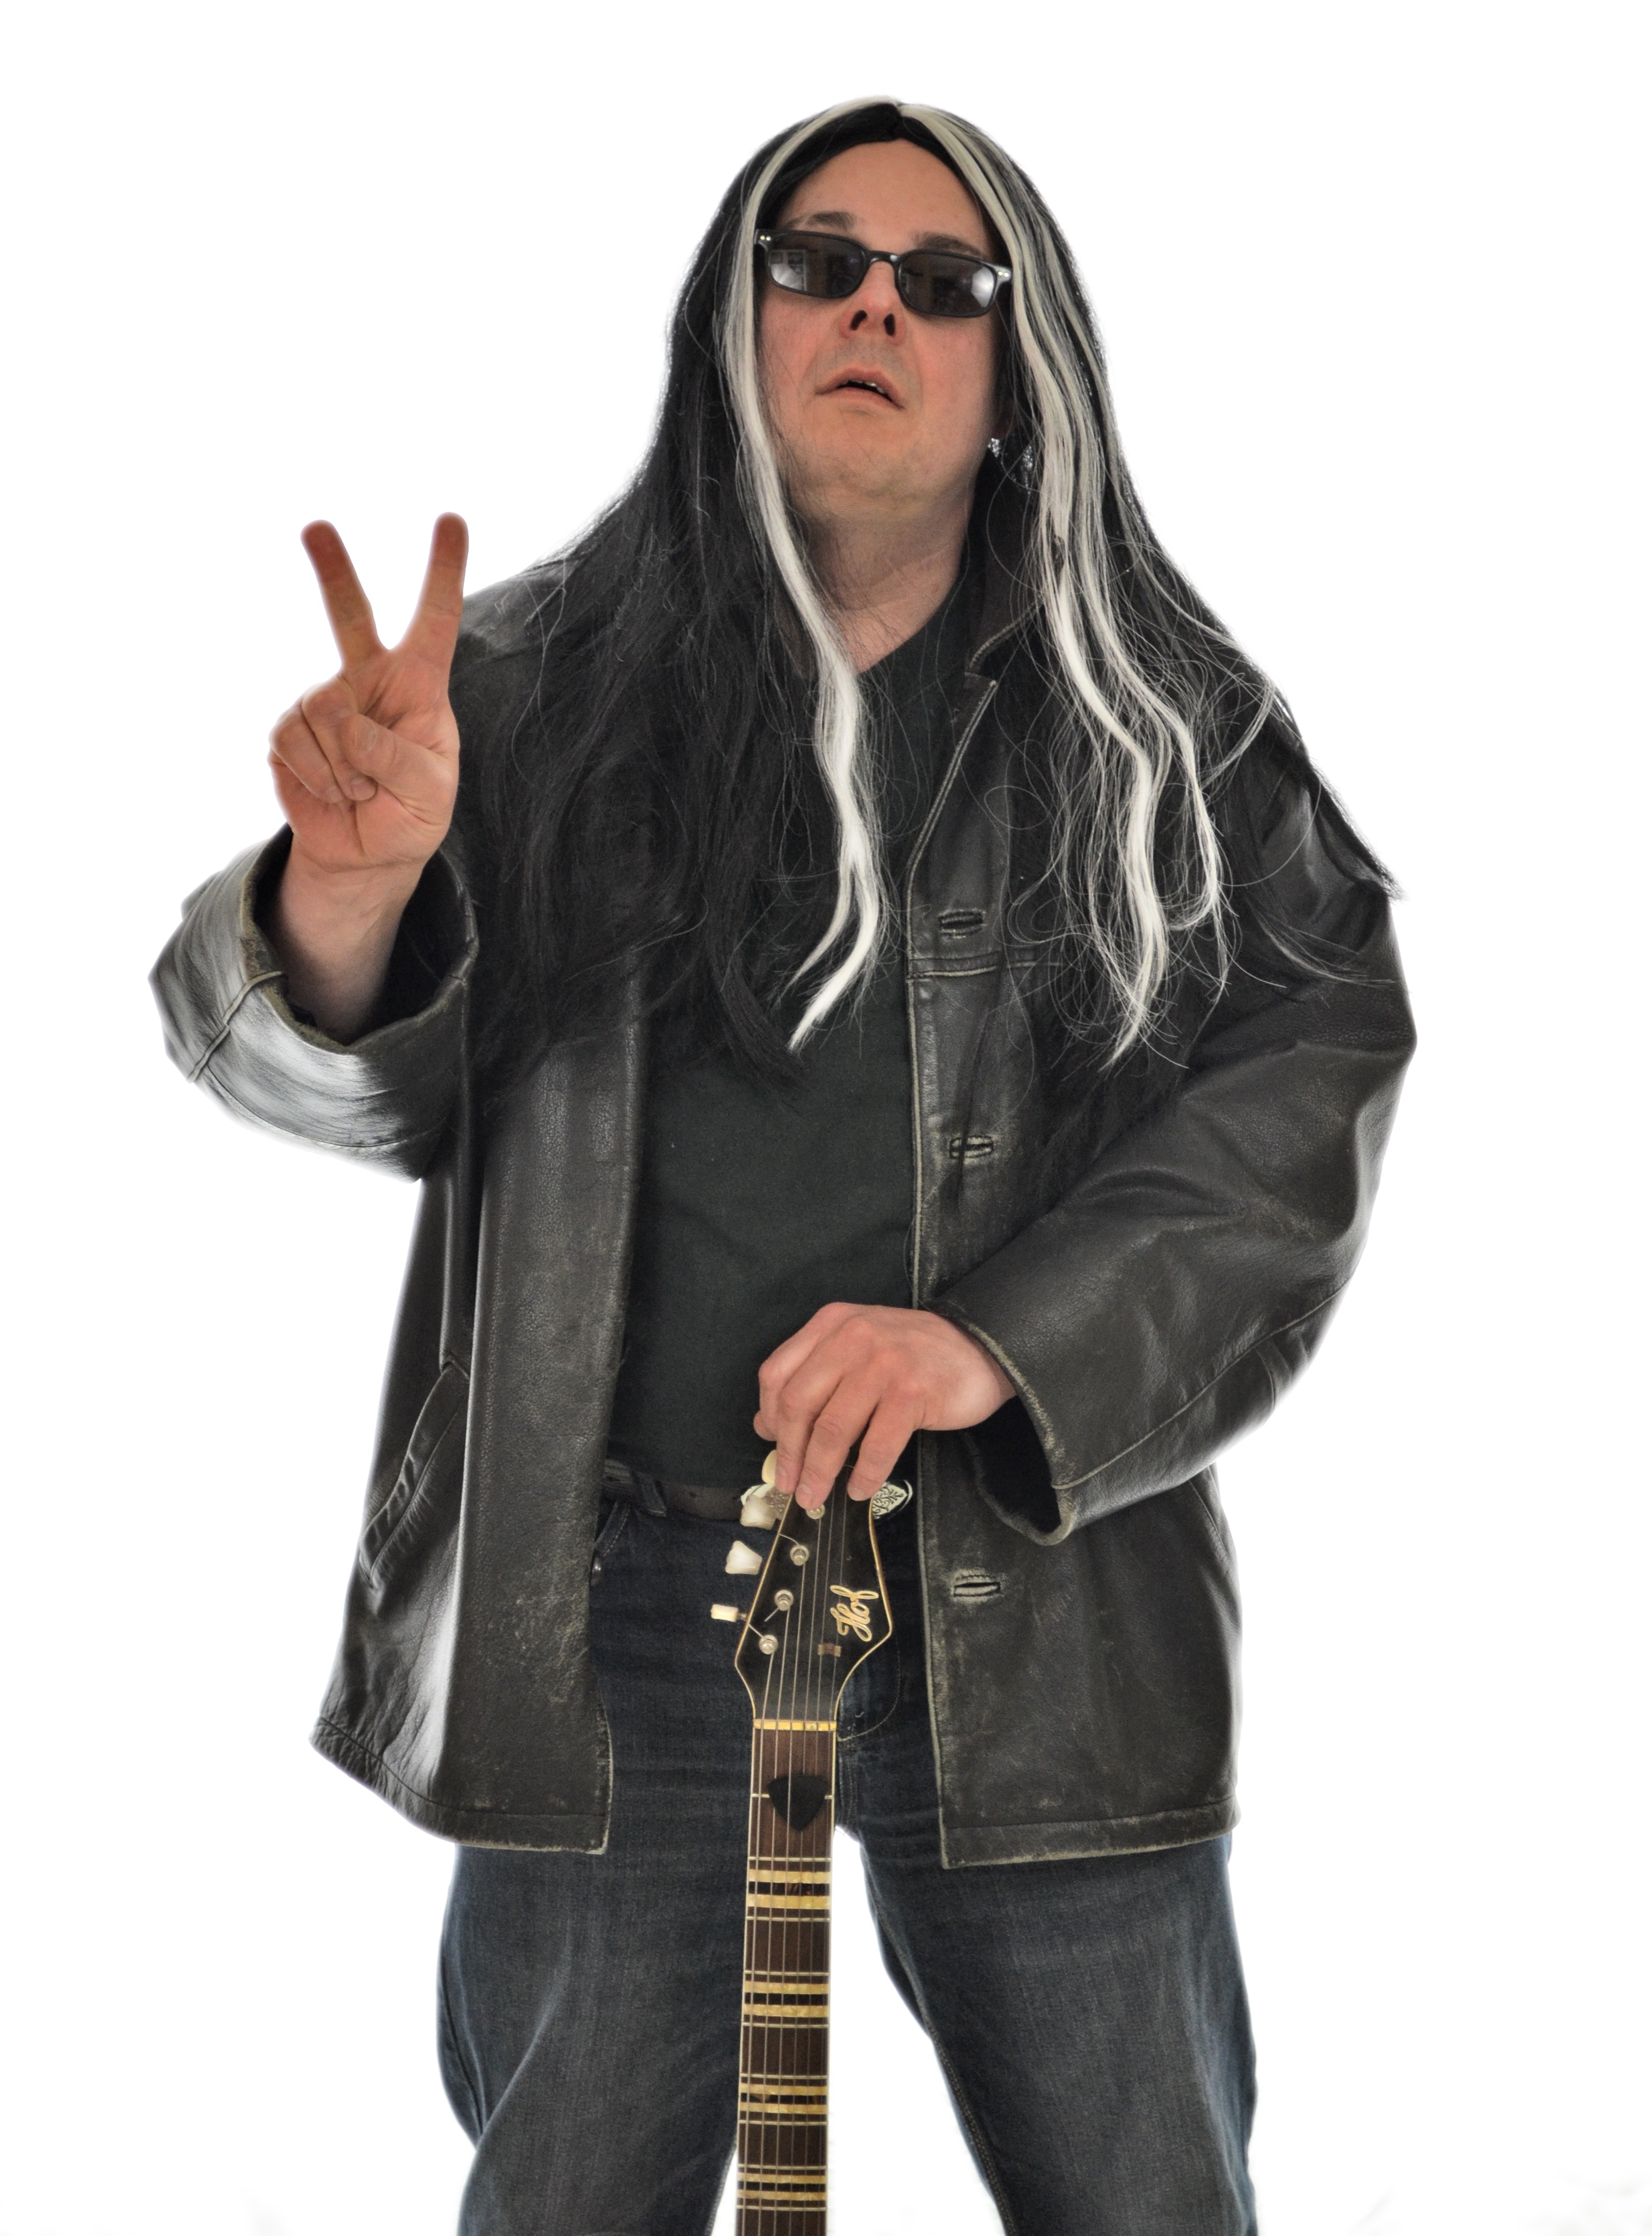
man, music, people, hair, leather, guitar, band, fur, instrument, peace, human, chapel, musician, clothing, jacket, bakery, outerwear, material, hood, textile, fun, party, pose, humor, victory, comedy, sleeve, leather jacket, hit, rock star, comedian, fur clothing